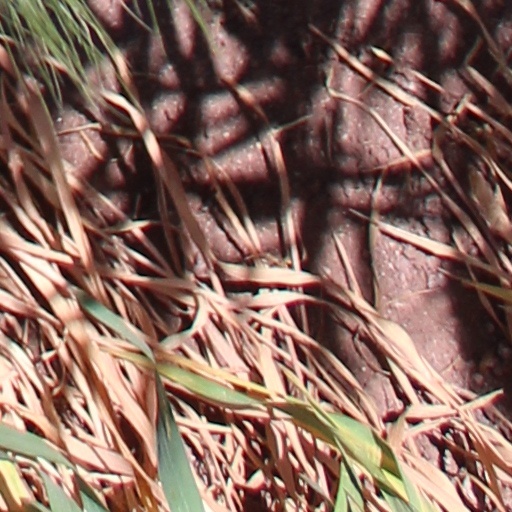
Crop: wheat